Villiers-le-Roux

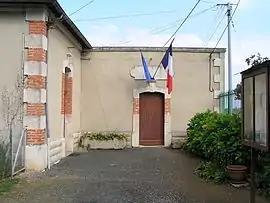
Town hall

Villiers-le-Roux is a commune in the Charente department in southwestern France.